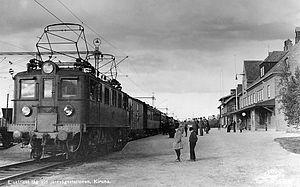
La gare centrale de Kiruna est une gare ferroviaire suédoise de la ligne Malmbanan, située à Kiruna.
SJ D est une série de locomotives électriques utilisées par Statens Järnvägar de la Suède. Ce sont les premières locomotives électriques standards de SJ et seront construites en collaboration avec l'électrification de la ligne principale de l'ouest.